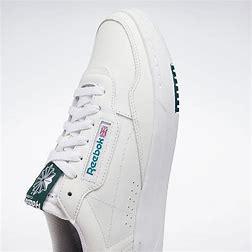
Brand: Reebok
Model: Court Peak